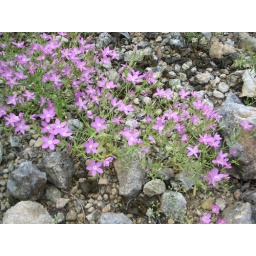
Small flowers in rocks